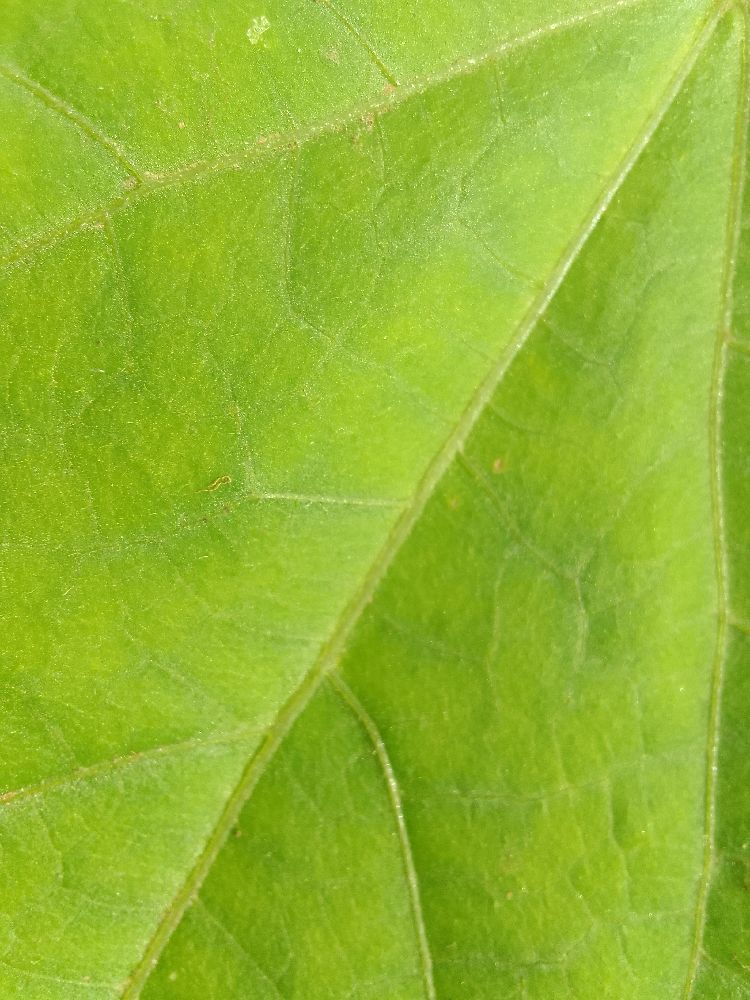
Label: healthy